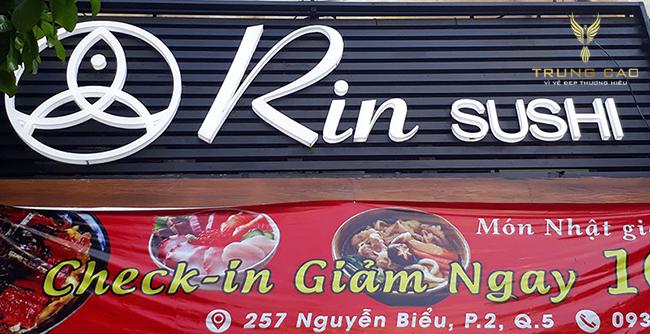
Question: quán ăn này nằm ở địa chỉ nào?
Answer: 257 đường nguyễn biểu, phường 2, quận 5